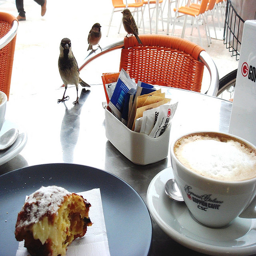
this is a bird sitting on a table with food
A group of finch birds on a restaurant table by someone's breakfast.
A small bird on a table near a coffee drink and pastry.
Small birds on table and chair at outdoor eatery with food and beverage on table.
Birds are sitting on the chair and the table covered with food.